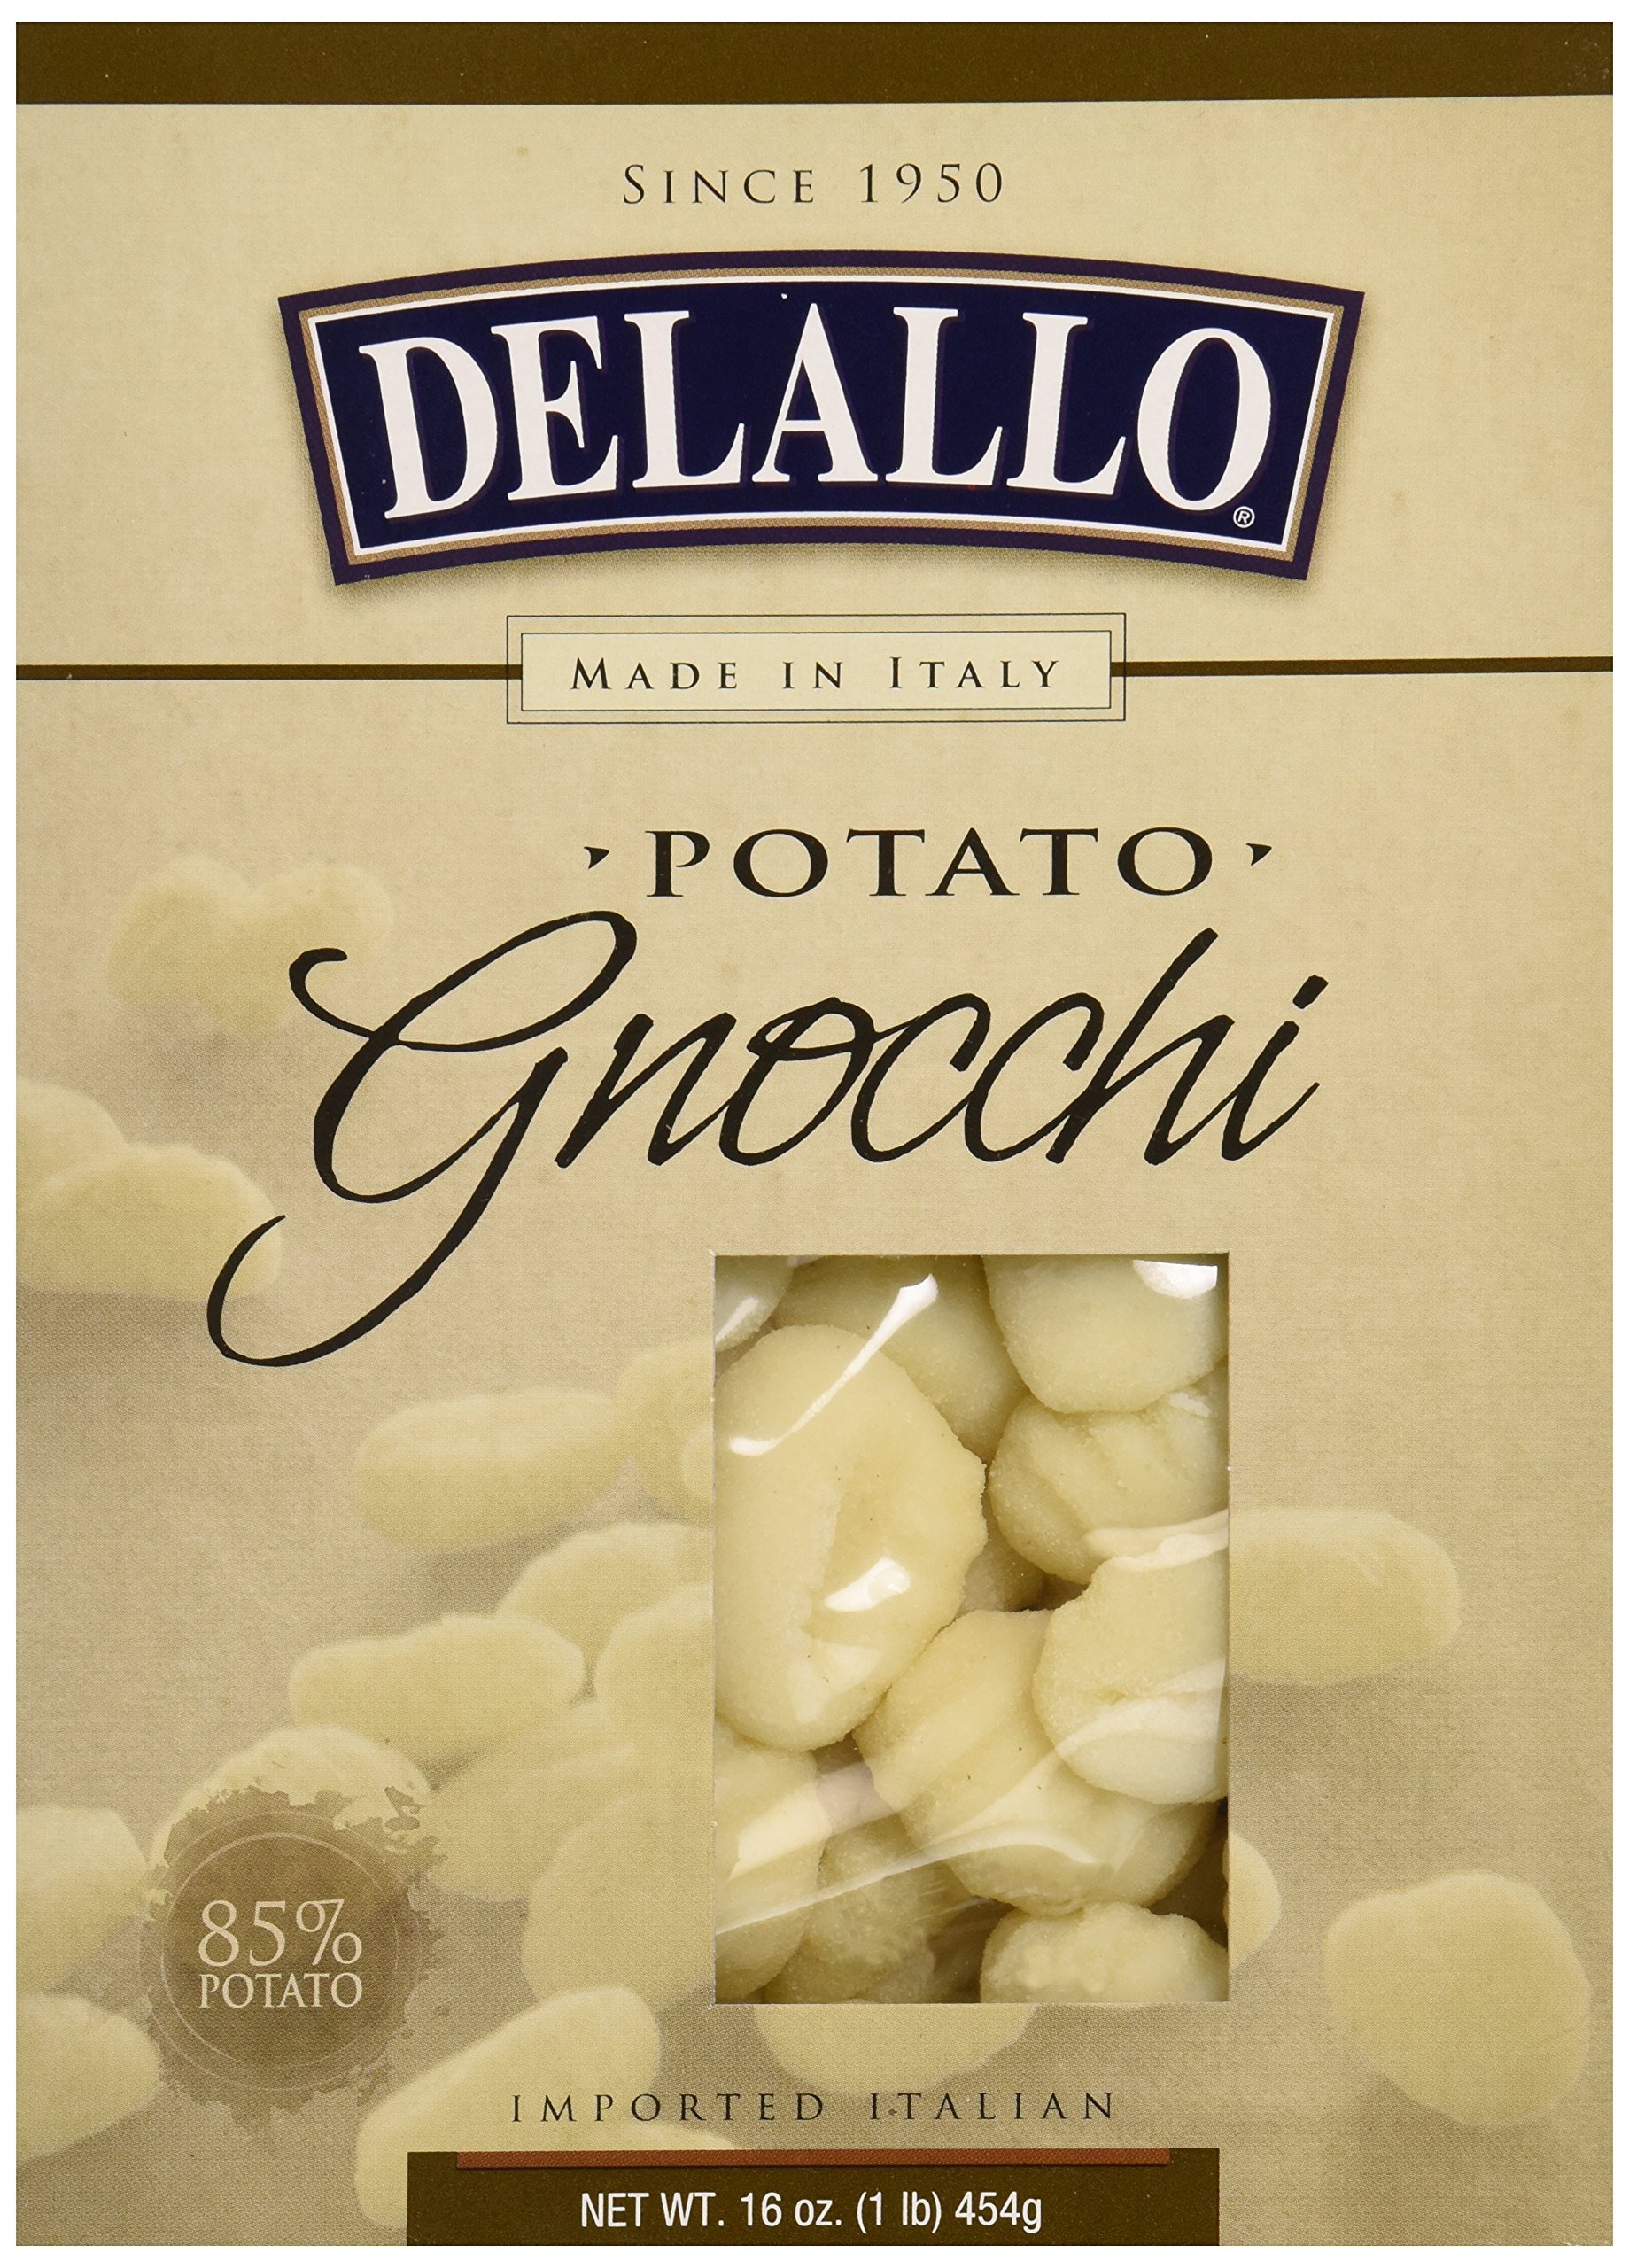
Item Name: DeLallo Potato Gnocchi
Bullet Point: Life is a day at the beach
Value: 16.0
Unit: ounce

Price: 4.69